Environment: real
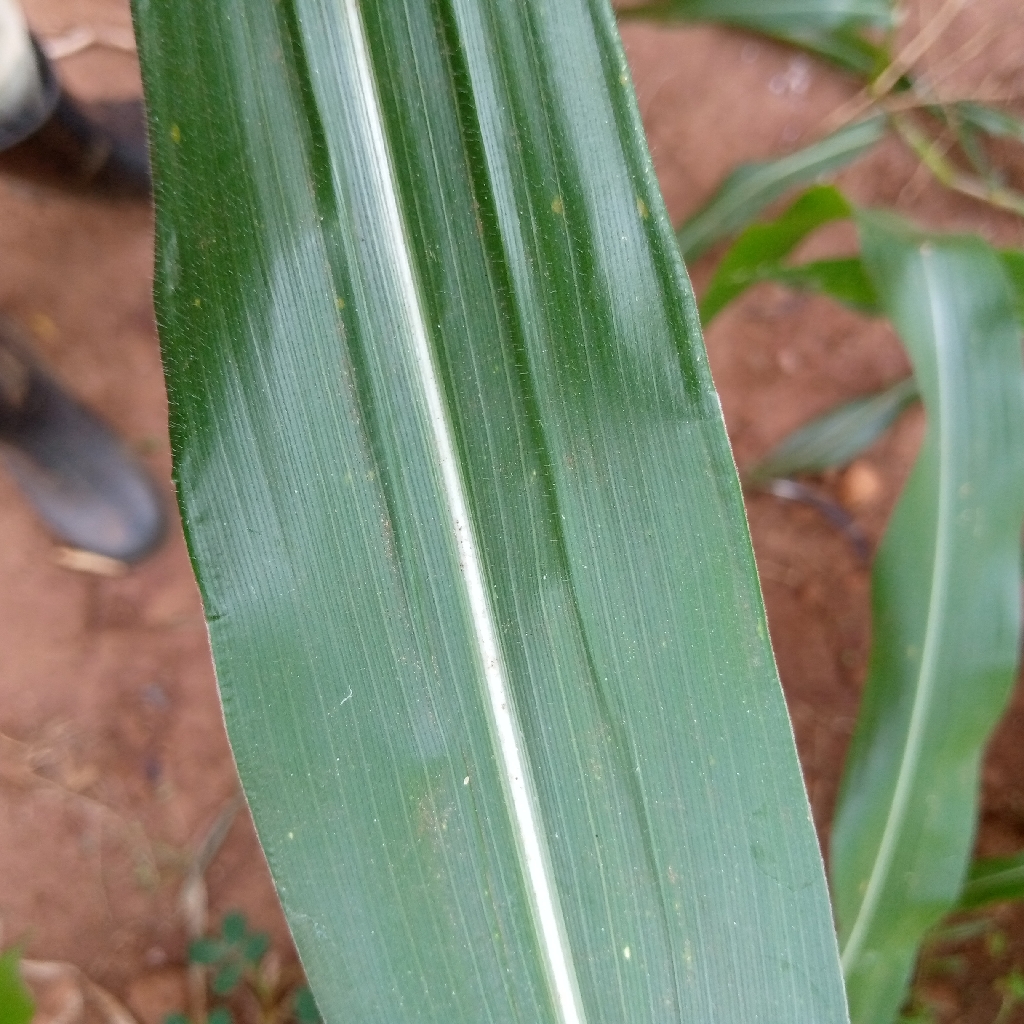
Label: healthy